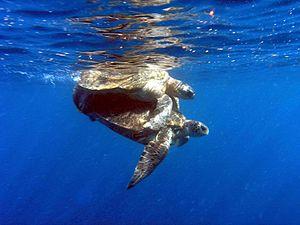
Le parc marin de Mohéli est un parc marin qui protège les eaux du canal du Mozambique situées le long de la côte sud de l'île de Mohéli près de la commune de Nioumachoua. Il est un des deux parcs marins de l'archipel des Comores et, celui-ci, relève de l'Union des Comores. Il est particulièrement utile à la protection des tortues marines, dont on recense de nombreux lieux de ponte dans les limites du parc.